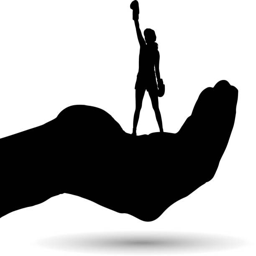
vector silhouette of a woman .